Glynis Johns

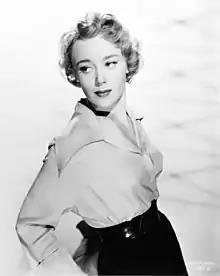

For her role as playful Cornish mermaid Miranda Trewella in Ken Annakin's 1948 black and white comedy film "Miranda", in which she causes havoc in a London household, David L. Vineyard on MysteryFile wrote, "Johns is a revelation: long platinum hair, Khirghiz eyes, and that breathless voice, perfect for this sexy romp," and ScreenOnline's Matthew Coniam wrote, "Miranda ... is played ideally by Glynis Johns ... a strikingly unusual actress facially reminiscent of Gloria Grahame, with a melodic, purring voice." As Miranda, Johns wore a tail made specially by The Dunlop Rubber Company and commissioned by producer Betty Box. The cast also included Griffith Jones, Googie Withers, and David Tomlinson, with whom Johns was later reunited in "The Magic Box" (1951) and "Mary Poppins" (1964). Given the weight of her tail, Tomlinson recalled his alarm at having to carry her around. The following year, she had a brief cameo in "Helter Skelter", a gleefully scattershot comedy in which she again played the flirtatious mermaid Miranda.